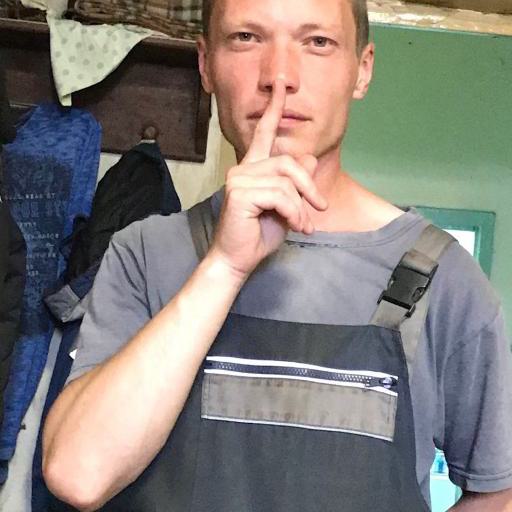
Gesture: mute